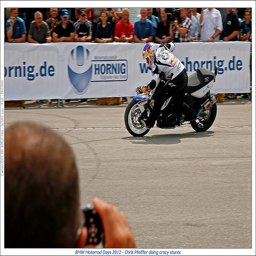
A man riding on the back of a motorcycle in front of a crowd.
A person rides a motorcycle on a track.
A man is taking a picture of a motor cycle rider.
A racer is riding a motorcycle near a crowd.
a person is riding a motorcycle on a track